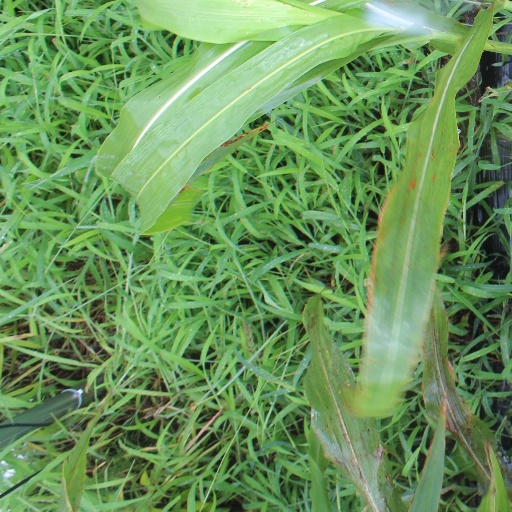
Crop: sorghum